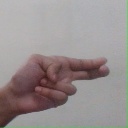
अक्षर: ह